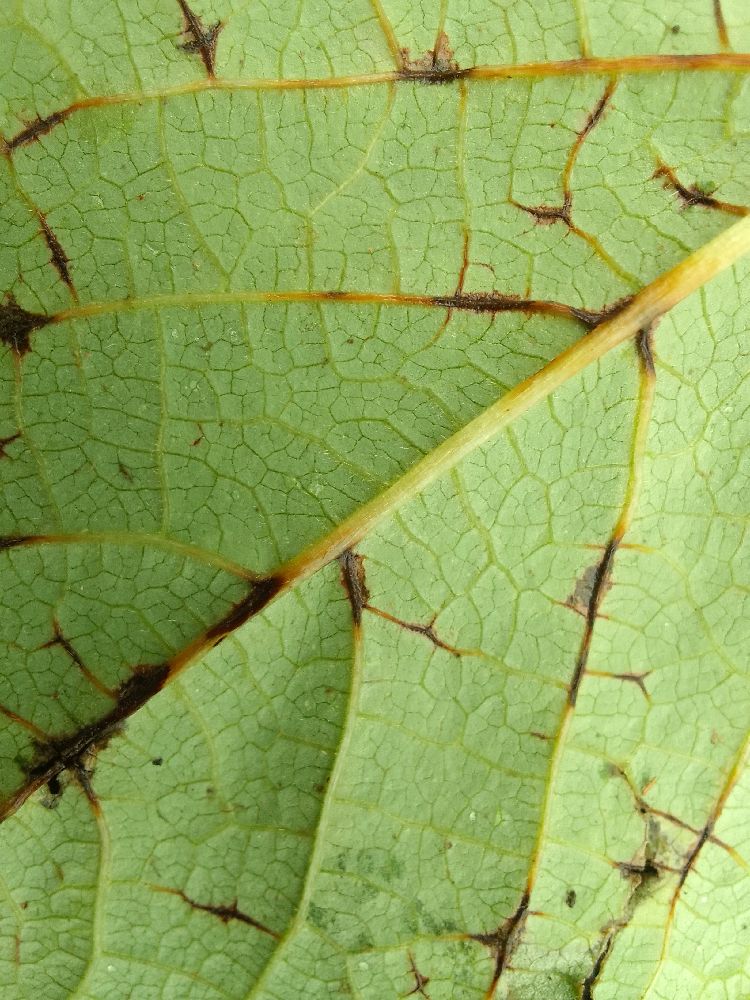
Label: anthracnose